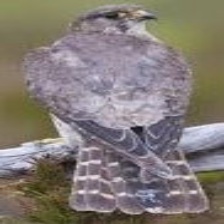
Species: MERLIN
Scientific name: FALCO COLUMBARIUS